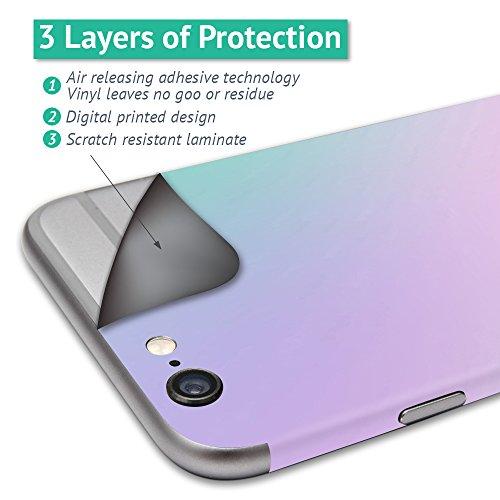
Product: MightySkins Skin Compatible with DJI Phantom 4 Quadcopter Drone wrap Cover Sticker Skins Bunny Bunches
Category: Toys & Games | Hobbies | Remote & App Controlled Vehicles & Parts | Remote & App Controlled Vehicles | Quadcopters & Multirotors
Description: Great Condition.
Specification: ProductDimensions:17x1x11inches|ItemWeight:0.16ounces|ShippingWeight:1pounds|ASIN:B01G2GBHVG|Itemmodelnumber:DJPHAN4-BunnyBunches